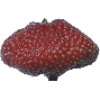
Label: Strawberry Wedge 1